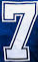
Number: 7